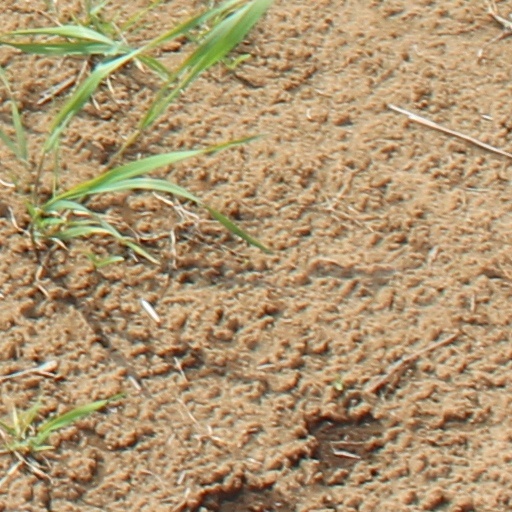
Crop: wheat